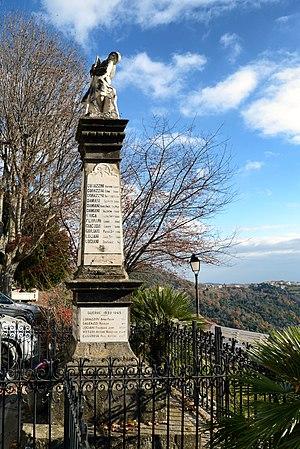
Piedicorte-di-Gaggio est une commune française située dans la circonscription départementale de la Haute-Corse et le territoire de la collectivité de Corse. Elle appartient à l'ancienne piève de Rogna dont elle était le chef-lieu.